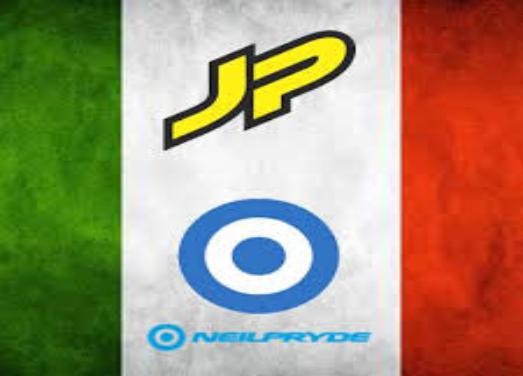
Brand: neil pryde-1
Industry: Sports